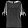
Label: Shirt